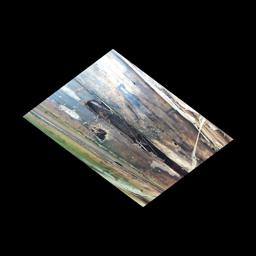
Label: PSEUDOSTEM WEEVIL